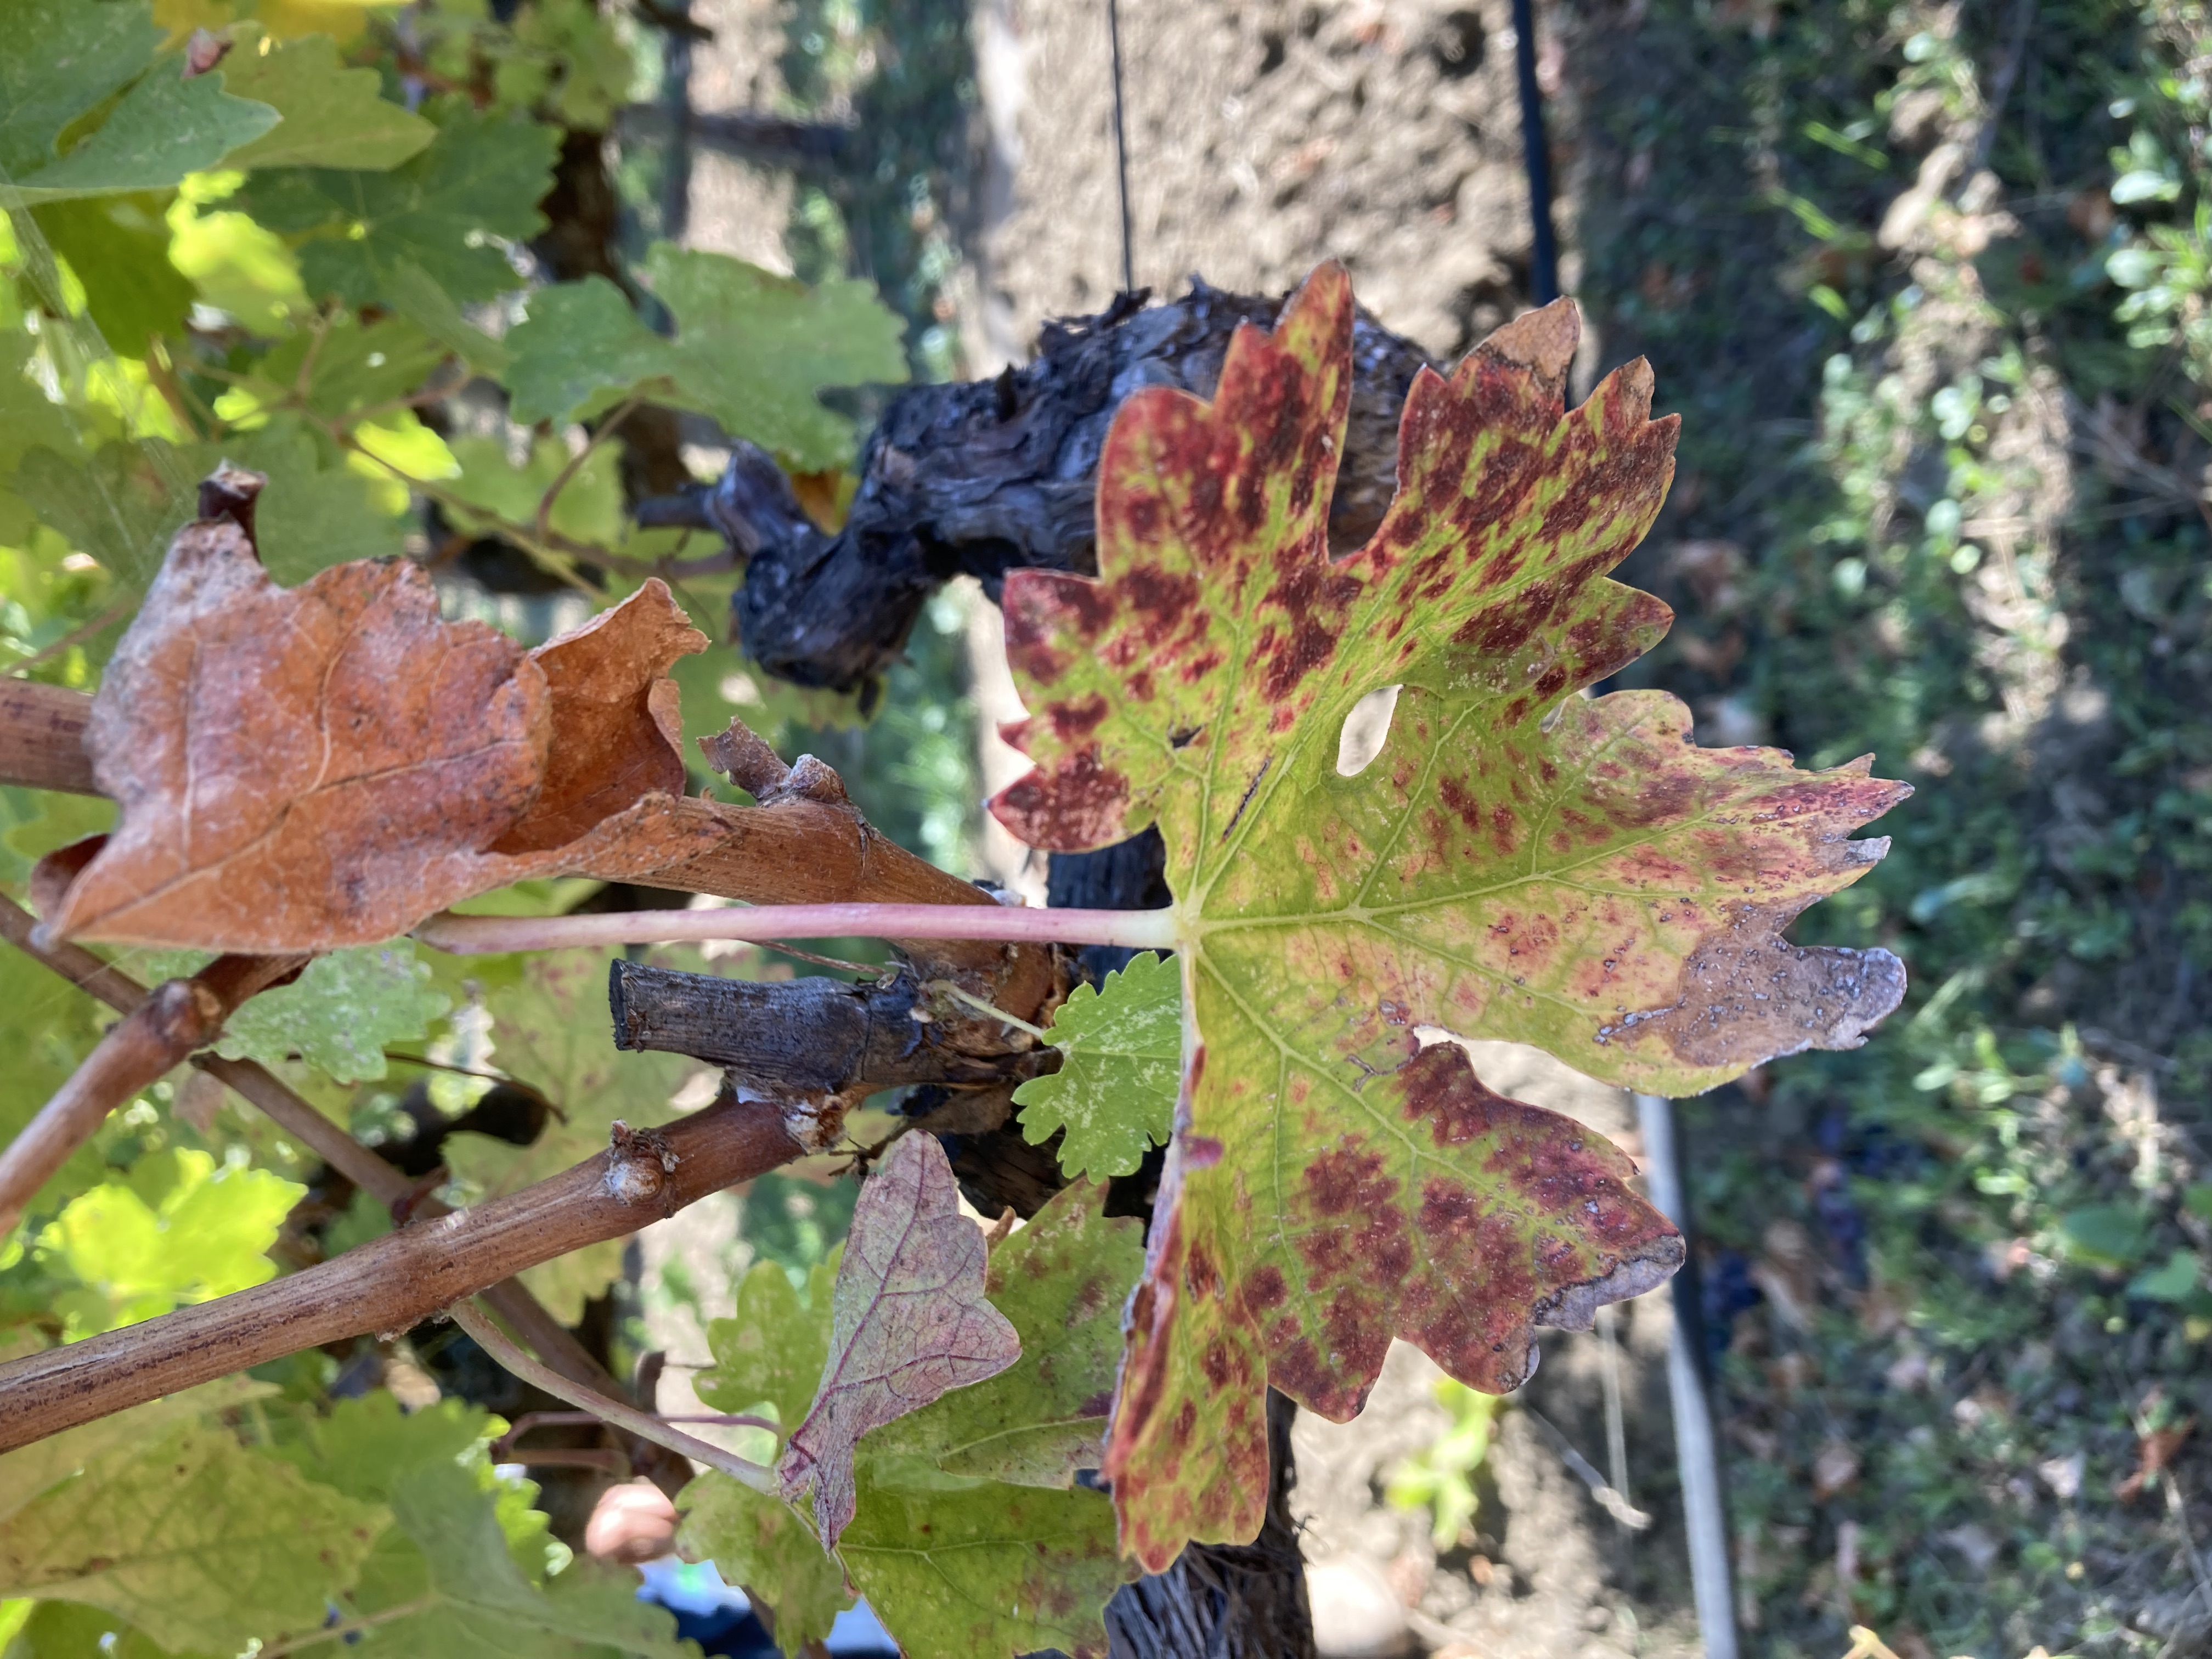
Label: Red Blotch